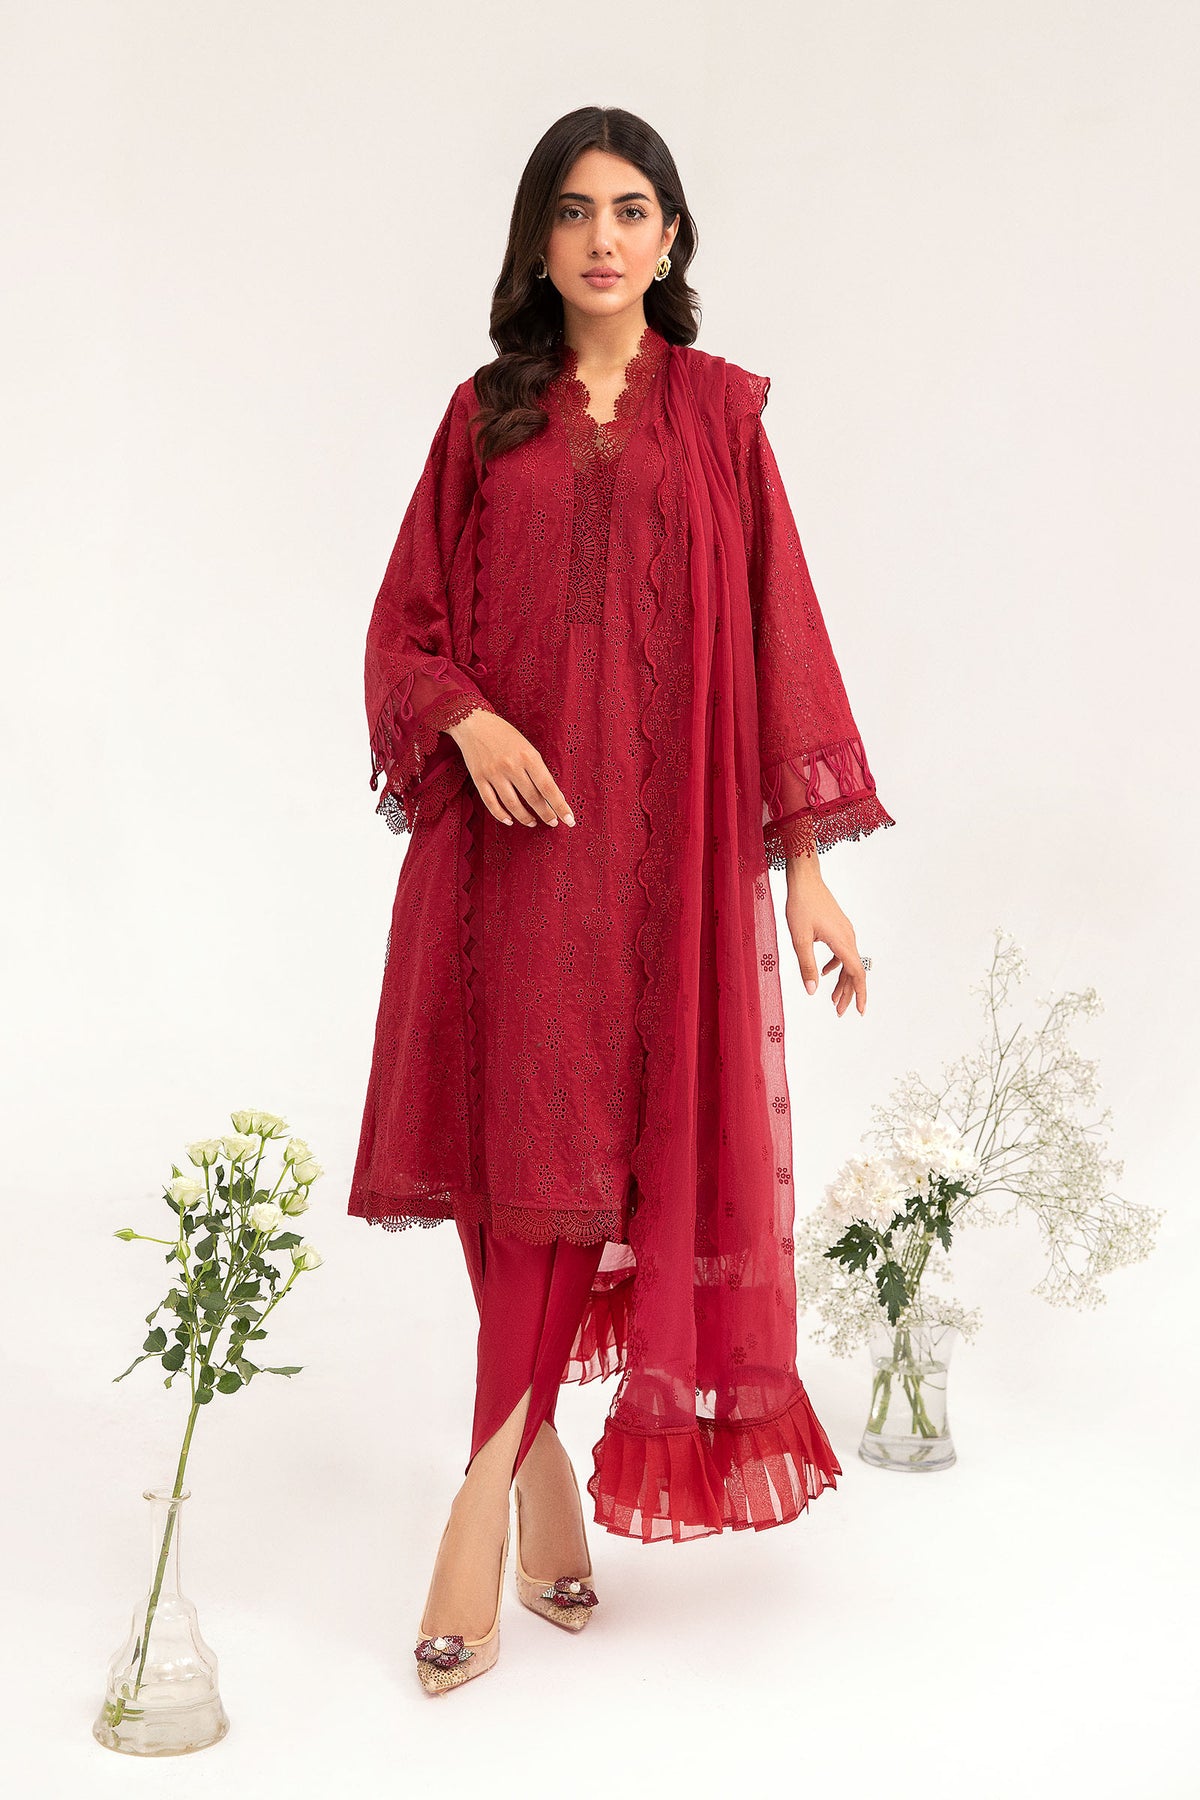
burgundy embroidered chiffon suit